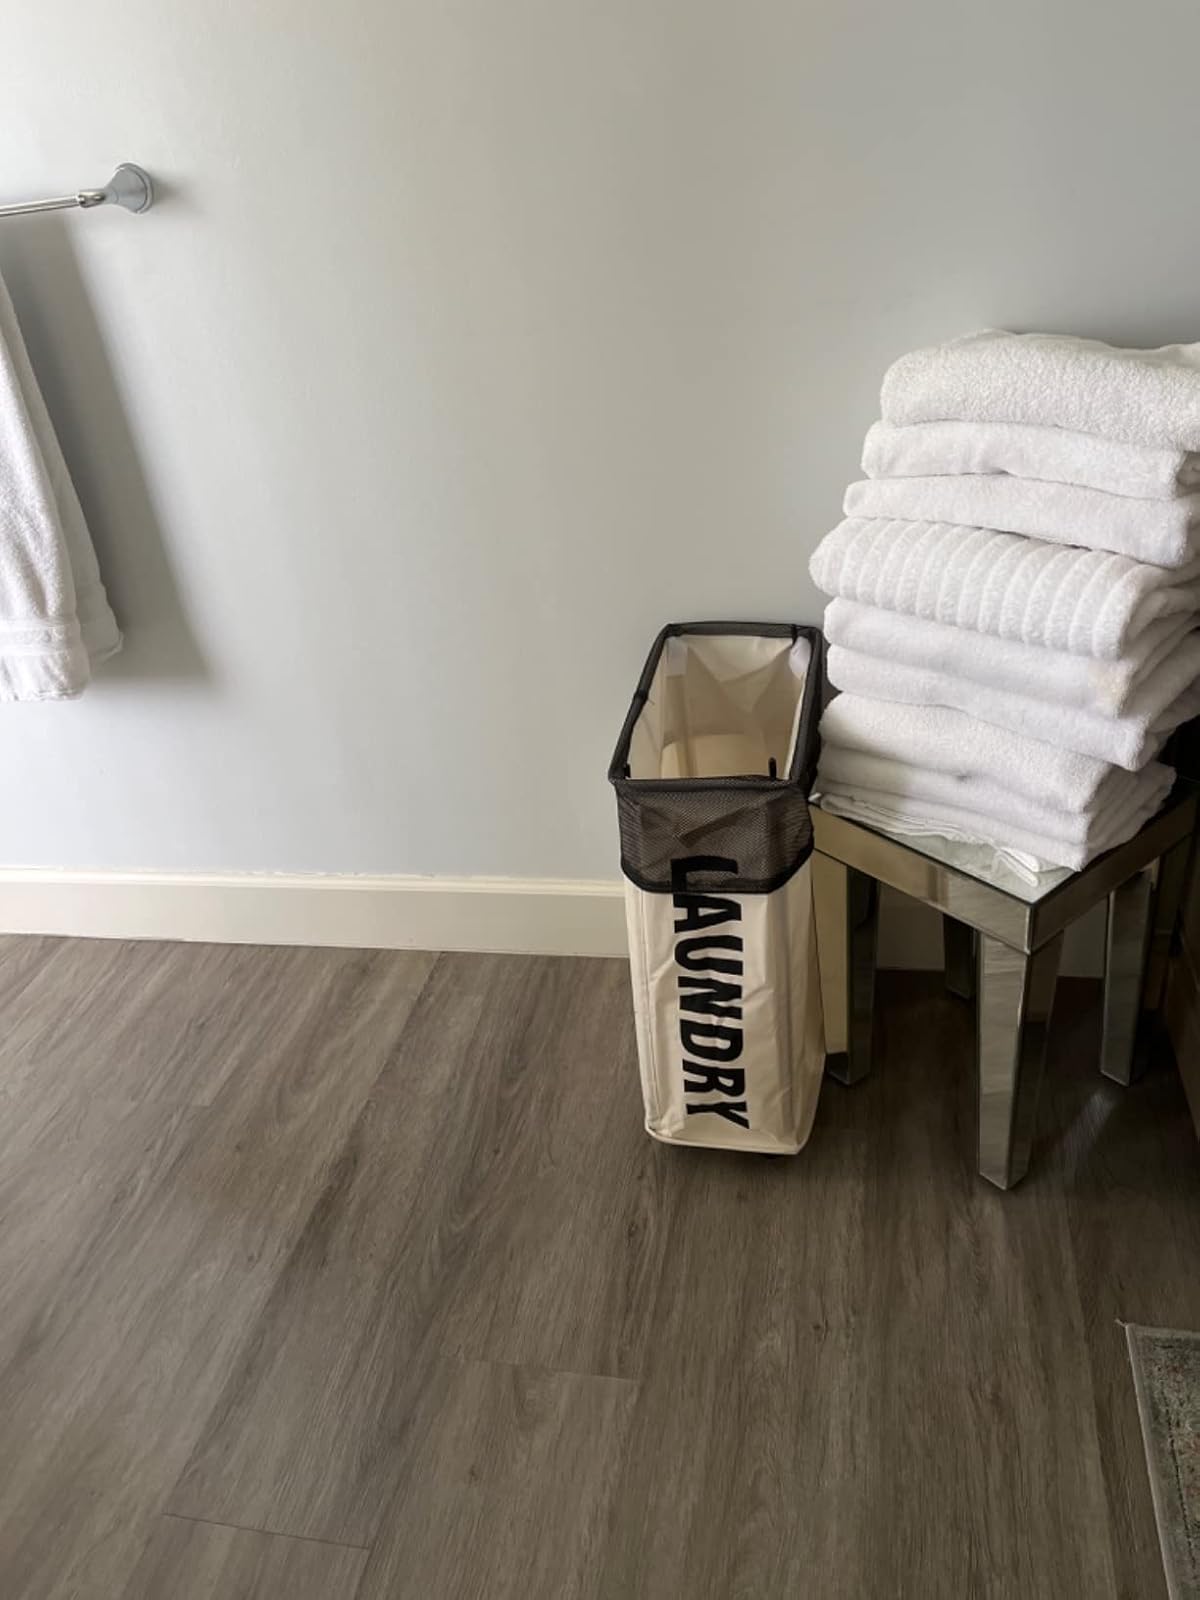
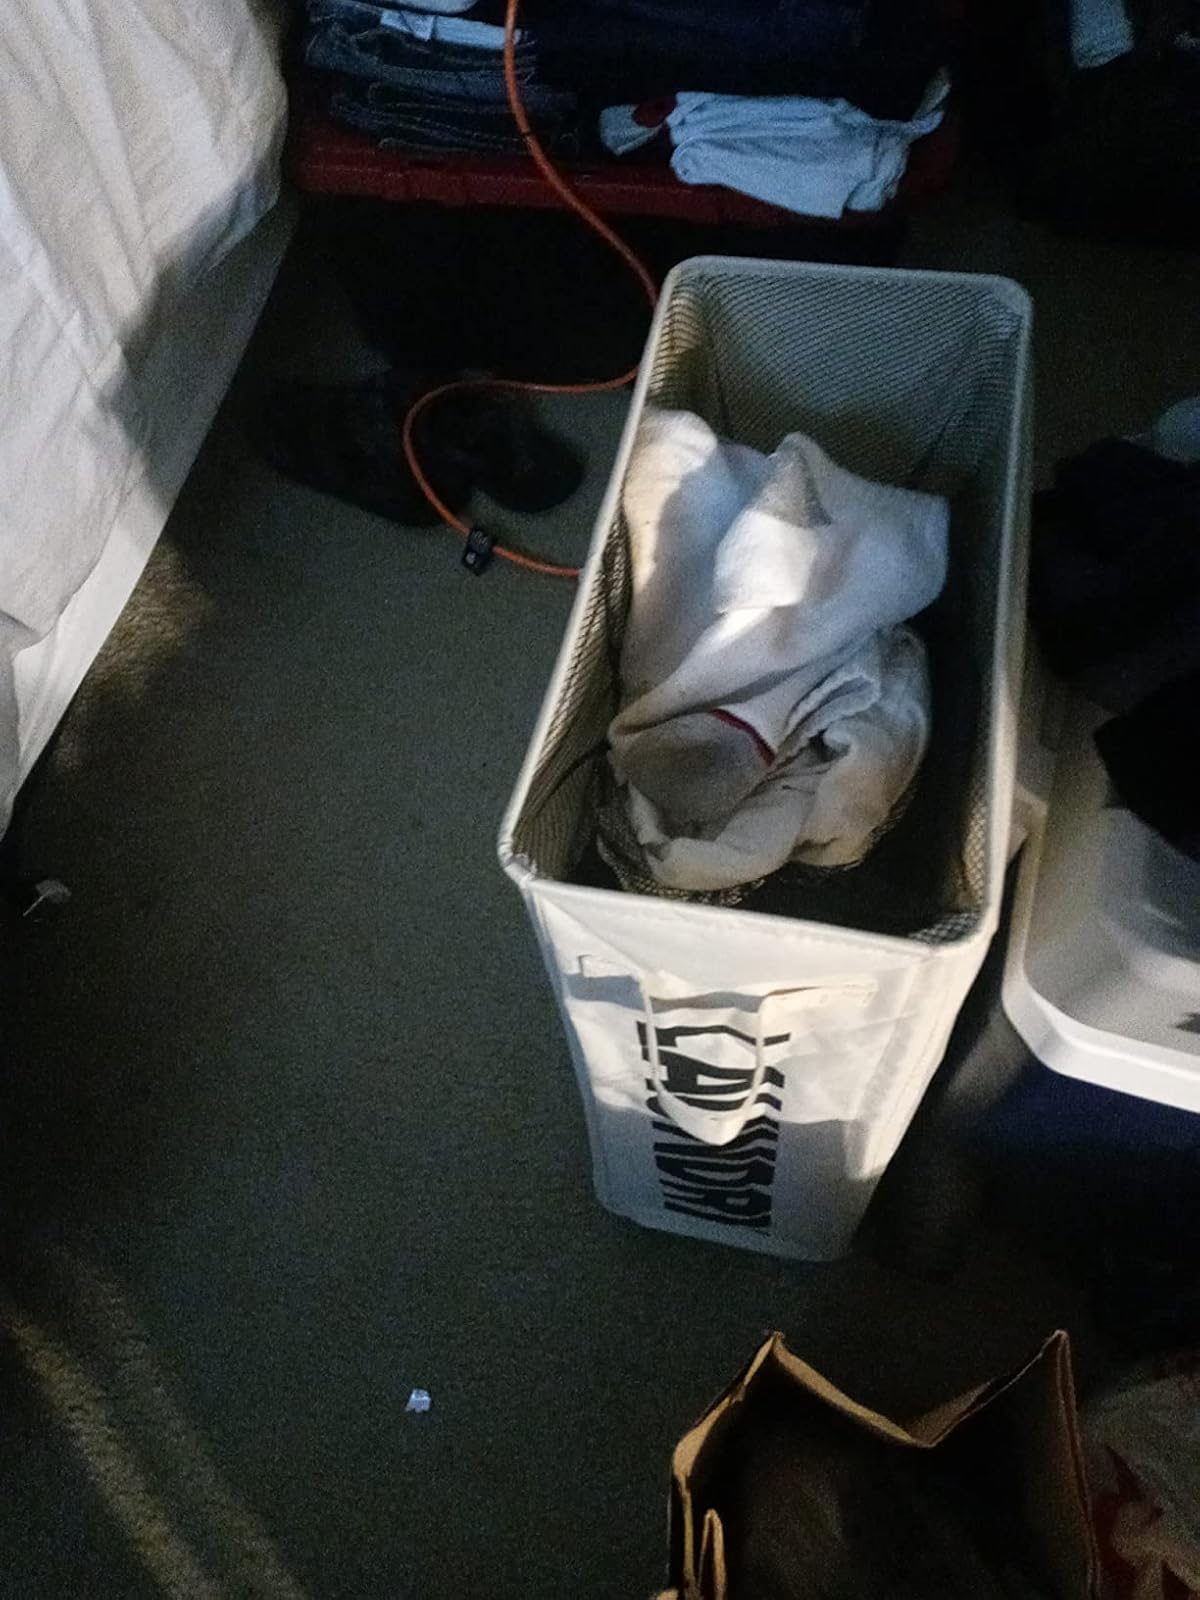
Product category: items_hamper
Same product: yes